Human power

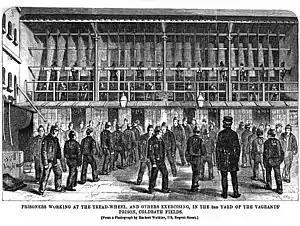
A penal treadwheel used at the Coldbath Fields Prison in London, England in 1864

Human power is the rate of work or energy that is produced from the human body. It can also refer to the power (rate of work per time) of a human. Power comes primarily from muscles, but body heat is also used to do work like warming shelters, food, or other humans.